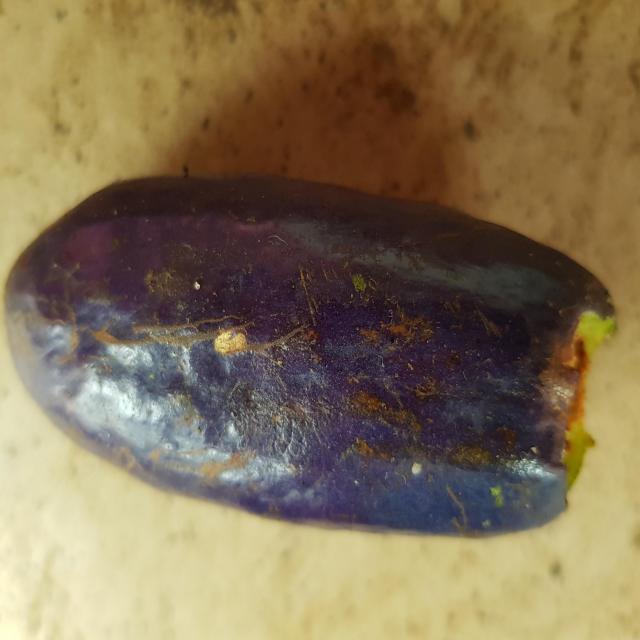
Plum grade: cracked